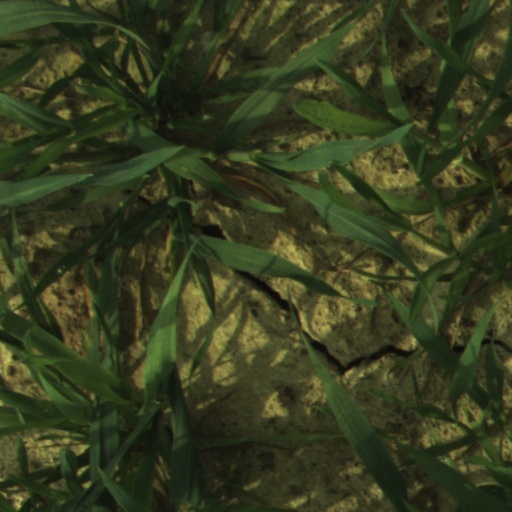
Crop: wheat